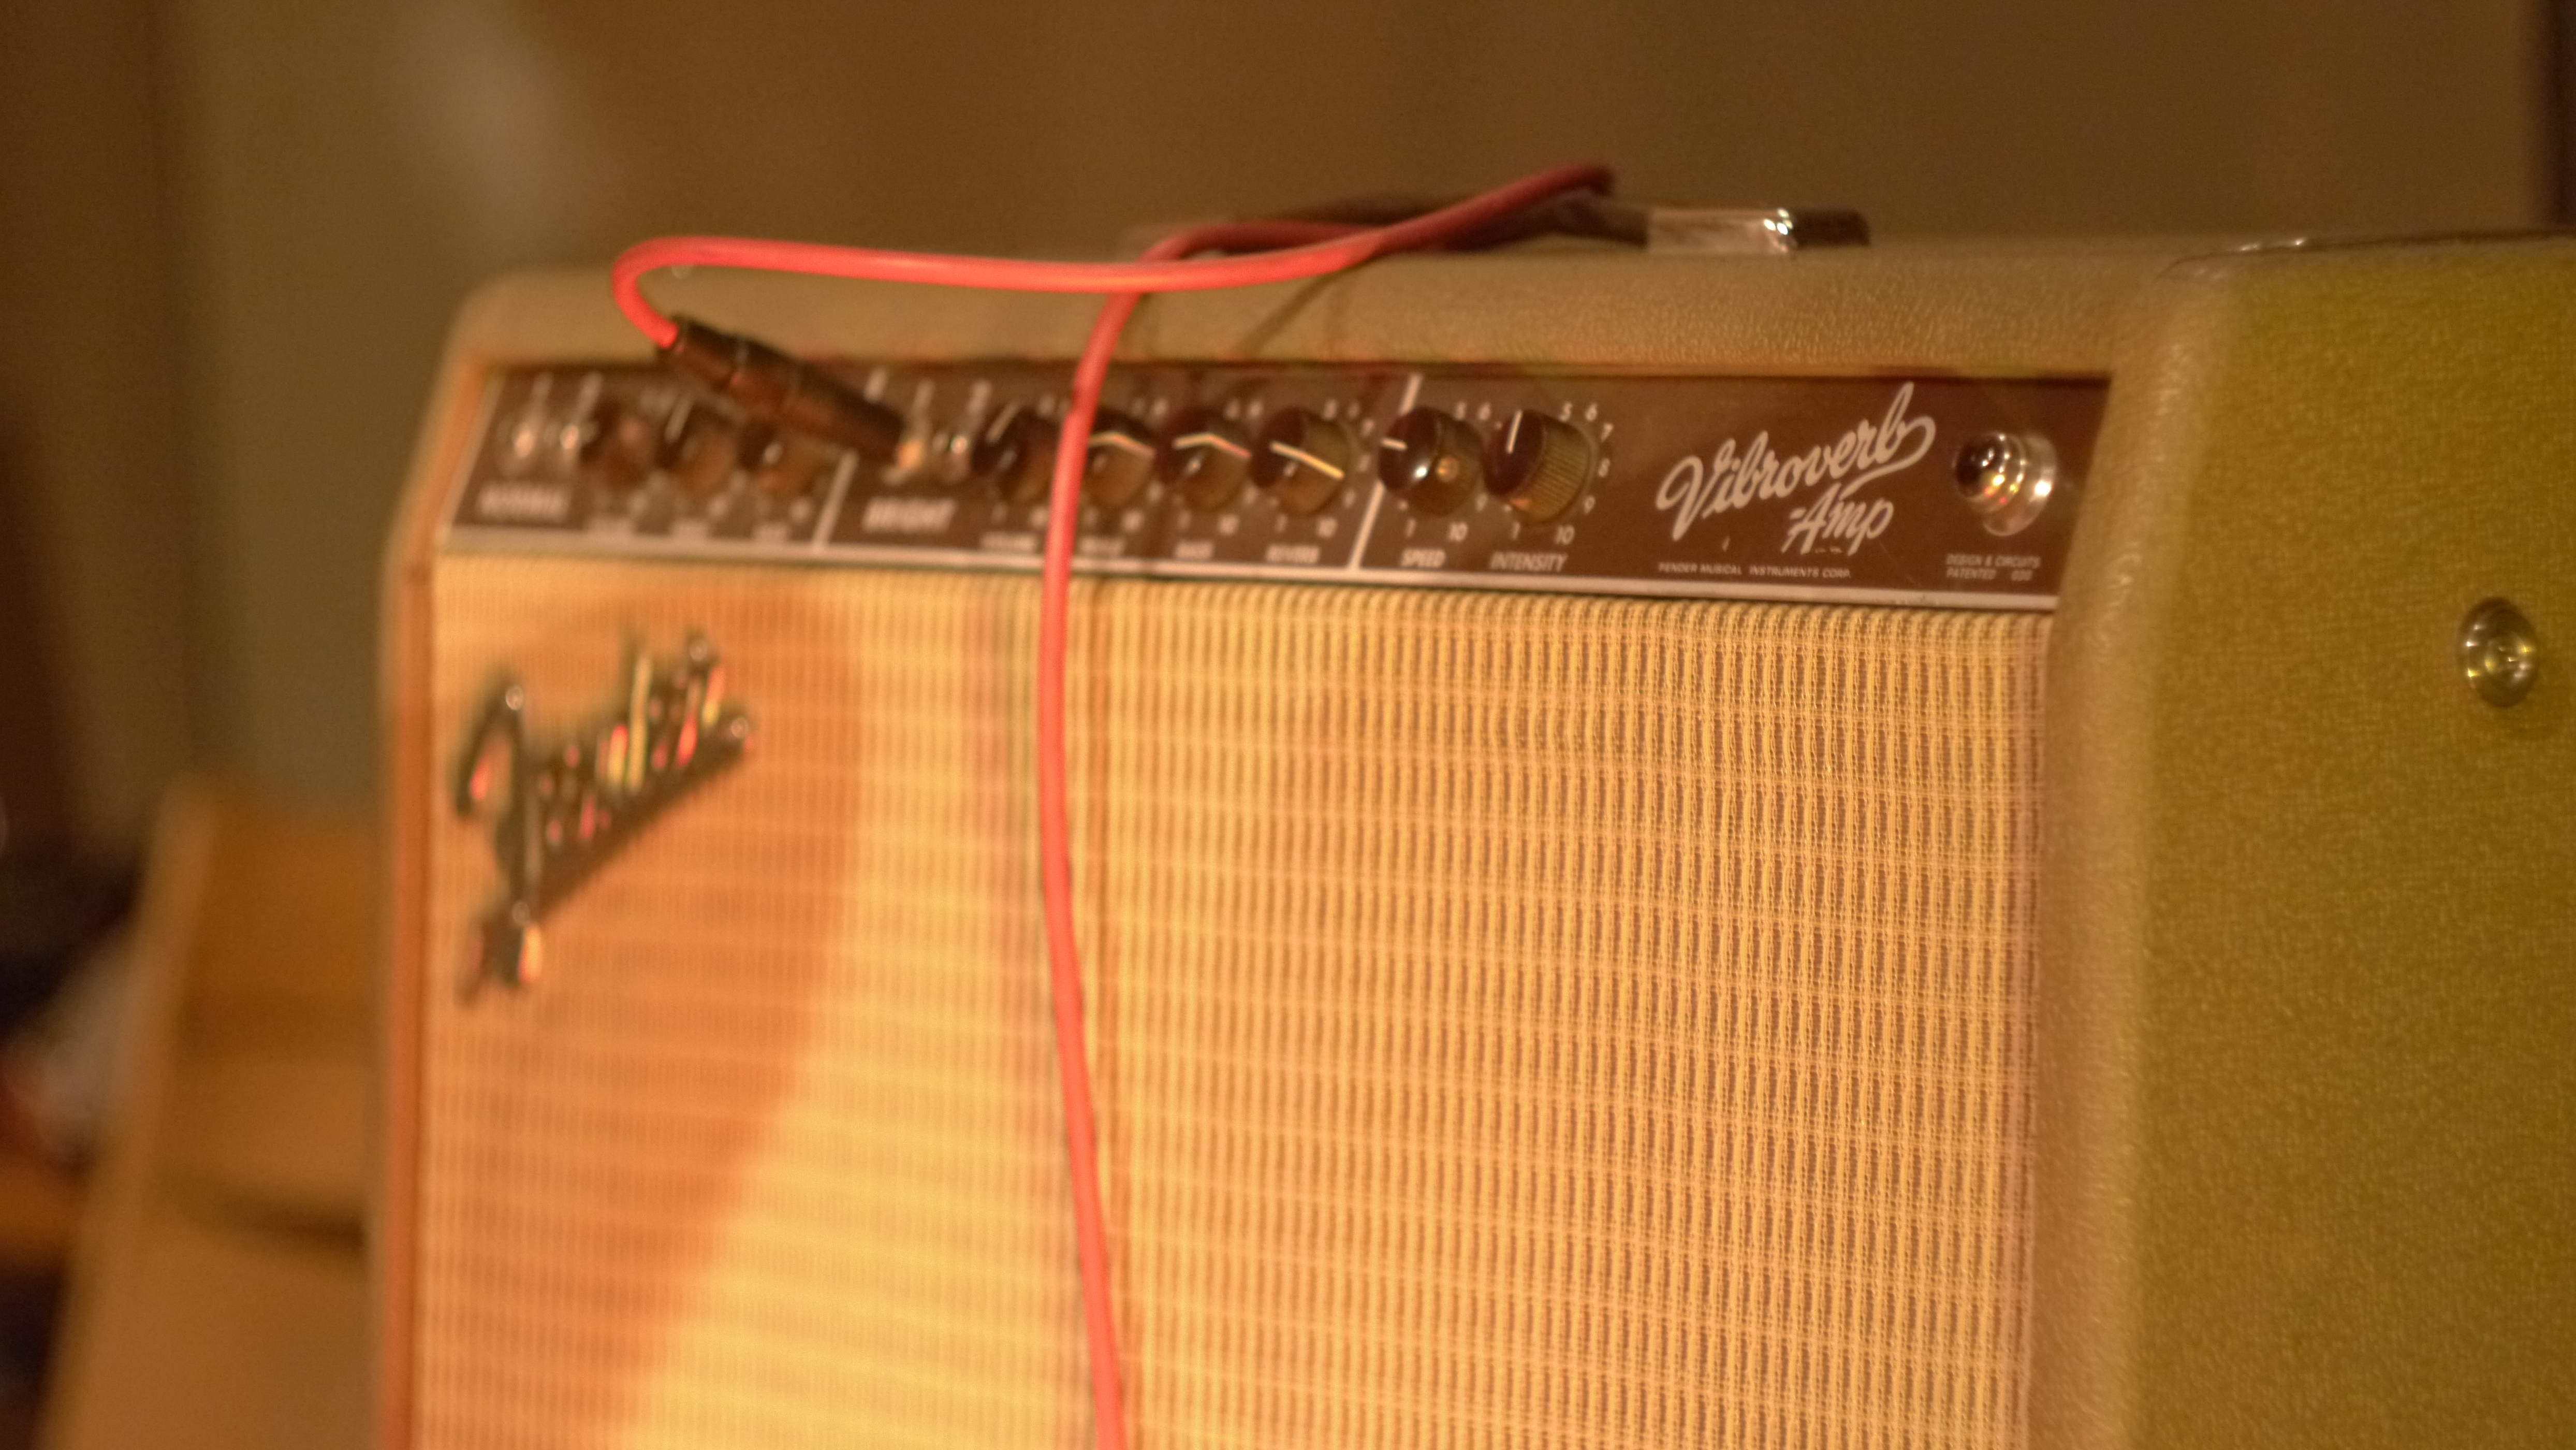
guitar, guitar amplifier, electronic instrument, musical instrument, electronics, breadboard, computer hardware, radio, circuit prototyping, wood stain